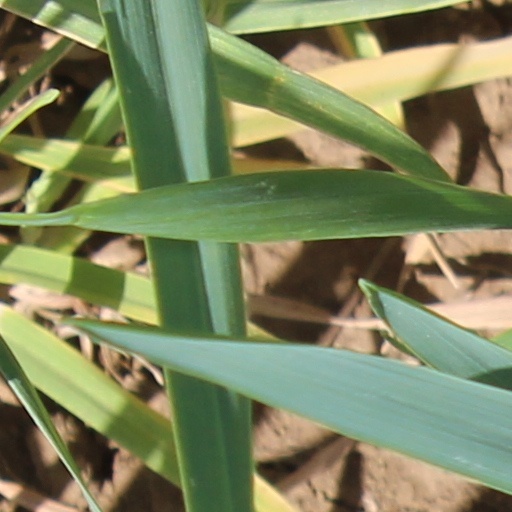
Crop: wheat